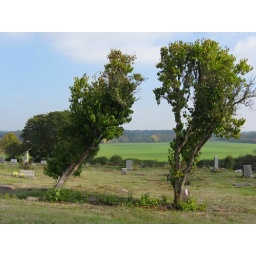
(5411mountunioncemeteryoddlybenttrees) In the background down below the hill where the cemetery is located, is a grass seed field.